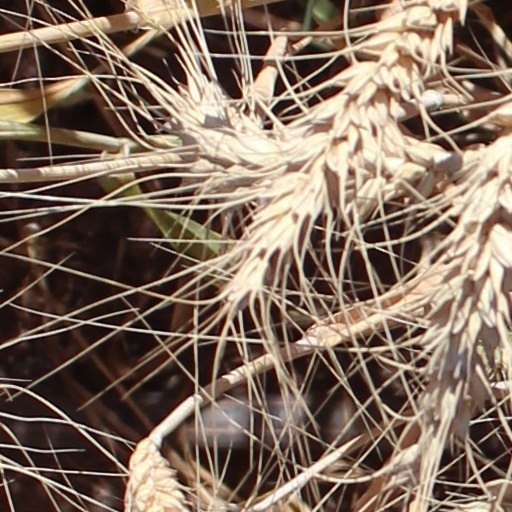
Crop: wheat